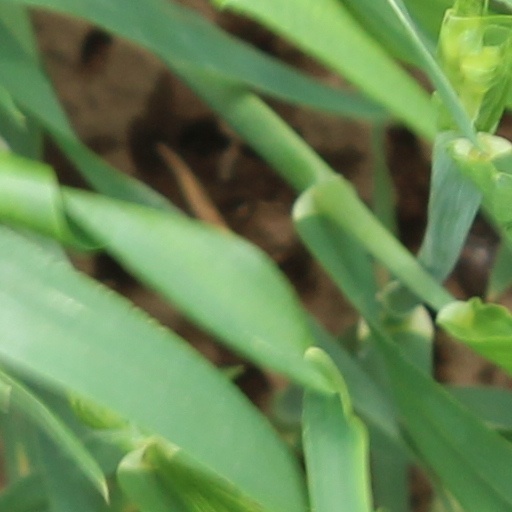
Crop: wheat